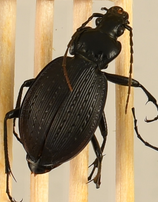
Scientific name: Carabus goryi
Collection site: Mountain Lake Biological Station NEON (MLBS), plot MLBS_009